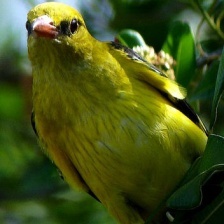
Species: EURASIAN GOLDEN ORIOLE
Scientific name: ORIOLUS ORIOLUS